Florio family

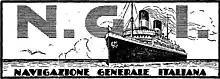
Navigazione Generale Italiana logo (1927)

Vincenzo Sr. pioneered in tuna fishing and its canned preparation in Palermo. In 1841, he rented all the tuna fishing grounds, then an important sector of activity in Sicily, at the Aegadian Islands, launching what would become one of the most lucrative business activities of the Florio family. Historians attribute Vincenzo Florio with introducing in Sicily the system of fishing with fixed nets and conservation under oil, thus increasing his trade and financial wealth.